Lake Catherine State Park-Bridge No. 2

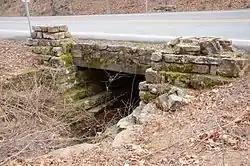

The Lake Catherine State Park-Bridge No. 2 is a historic bridge, carrying Arkansas Highway 171 across an unnamed stream in the western part of Lake Catherine State Park in Hot Spring County, Arkansas. The bridge is a rustic stone structure, with stone abutments rising to low piers just above the roadway at its four corners. Built in 1935 by crews of the Civilian Conservation Corps, it is one of a number of surviving CCC-built structures in the park.